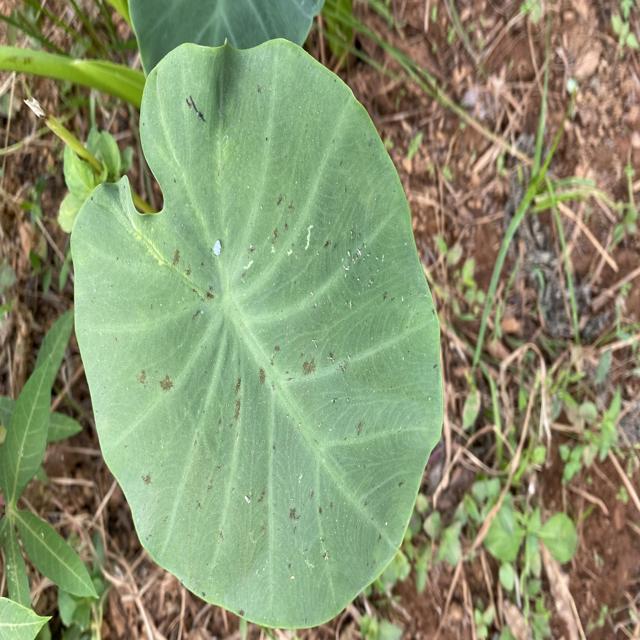
Label: Early_Blight